Gammel Strand 36

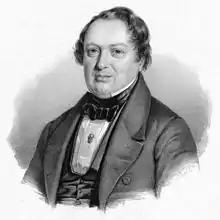
Franz Glaeser by Emil Bærentzen

At the time of the 1845 census, No. 8 was home to 24 residents. Johanne Maria Seith (nnée Olsen), now 60 years old and a widow, resided on the ground floor with the son Niels Leith, her six-year-old grandson Carl Knud Lund and one maid. Anders Hansen Seith, another son and the operator of a grocery shop ("høker") in the basement, resided in the associated dwelling with his wife Karen Seith, their one-year-old daughter and one maid. Franz Glaeser (1798–1861), leader of the Royal Danish Orchestra, resided on the first floor with his three children (aged nine to 14), a housekeeper ("husjomfru") and a maid. Franz Christian Hagler, a captain in the Royal Danish Artillery Brigade, resided on the second floor with his wife Ernestine Fredderikke (née Ma??) and one maid. Julie Wilhelmine Thielsen, a widow, resided on the third floor with two of her children (aged 23 and 31), three lodgers and one maid.